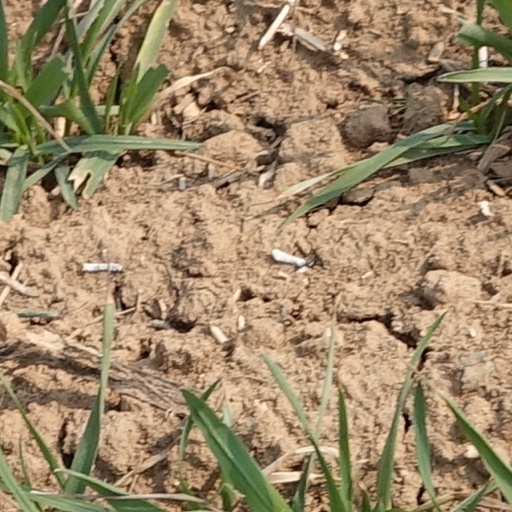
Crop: wheat